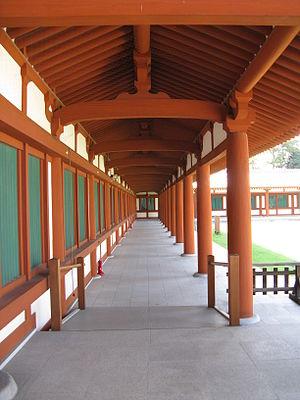
Un kairō, aussi appelé bu, sōrō ou horō, est un cloître entourant la zone la plus sacrée d'un temple bouddhiste, voire d'un sanctuaire shinto.